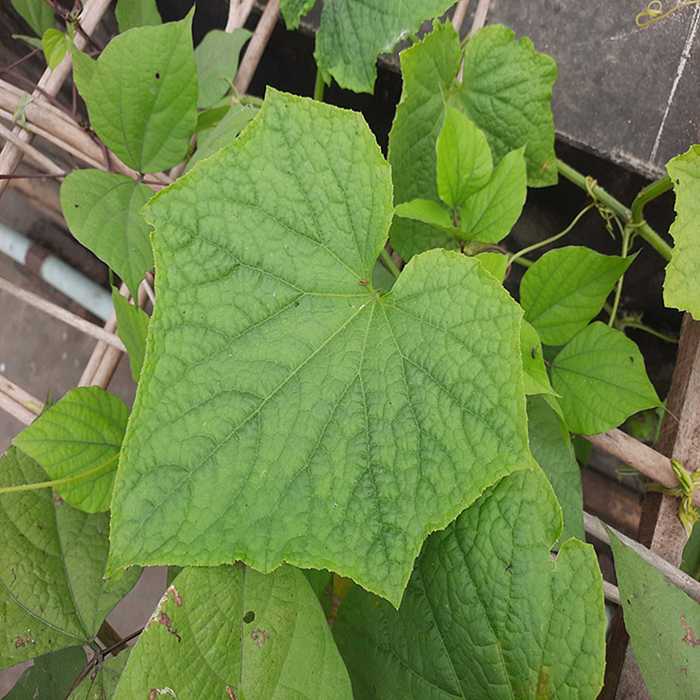
Plant: Cucumber
Label: Fresh leaf